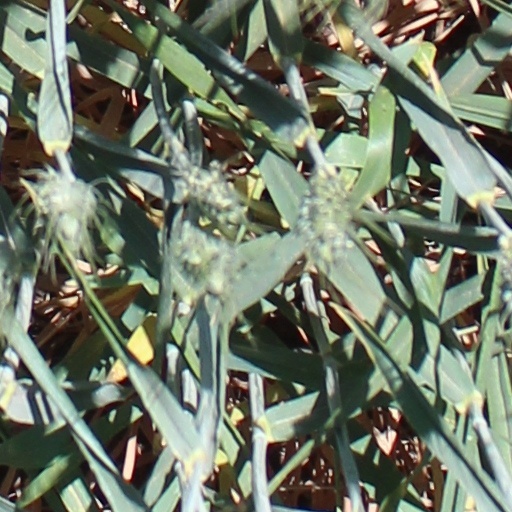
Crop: wheat